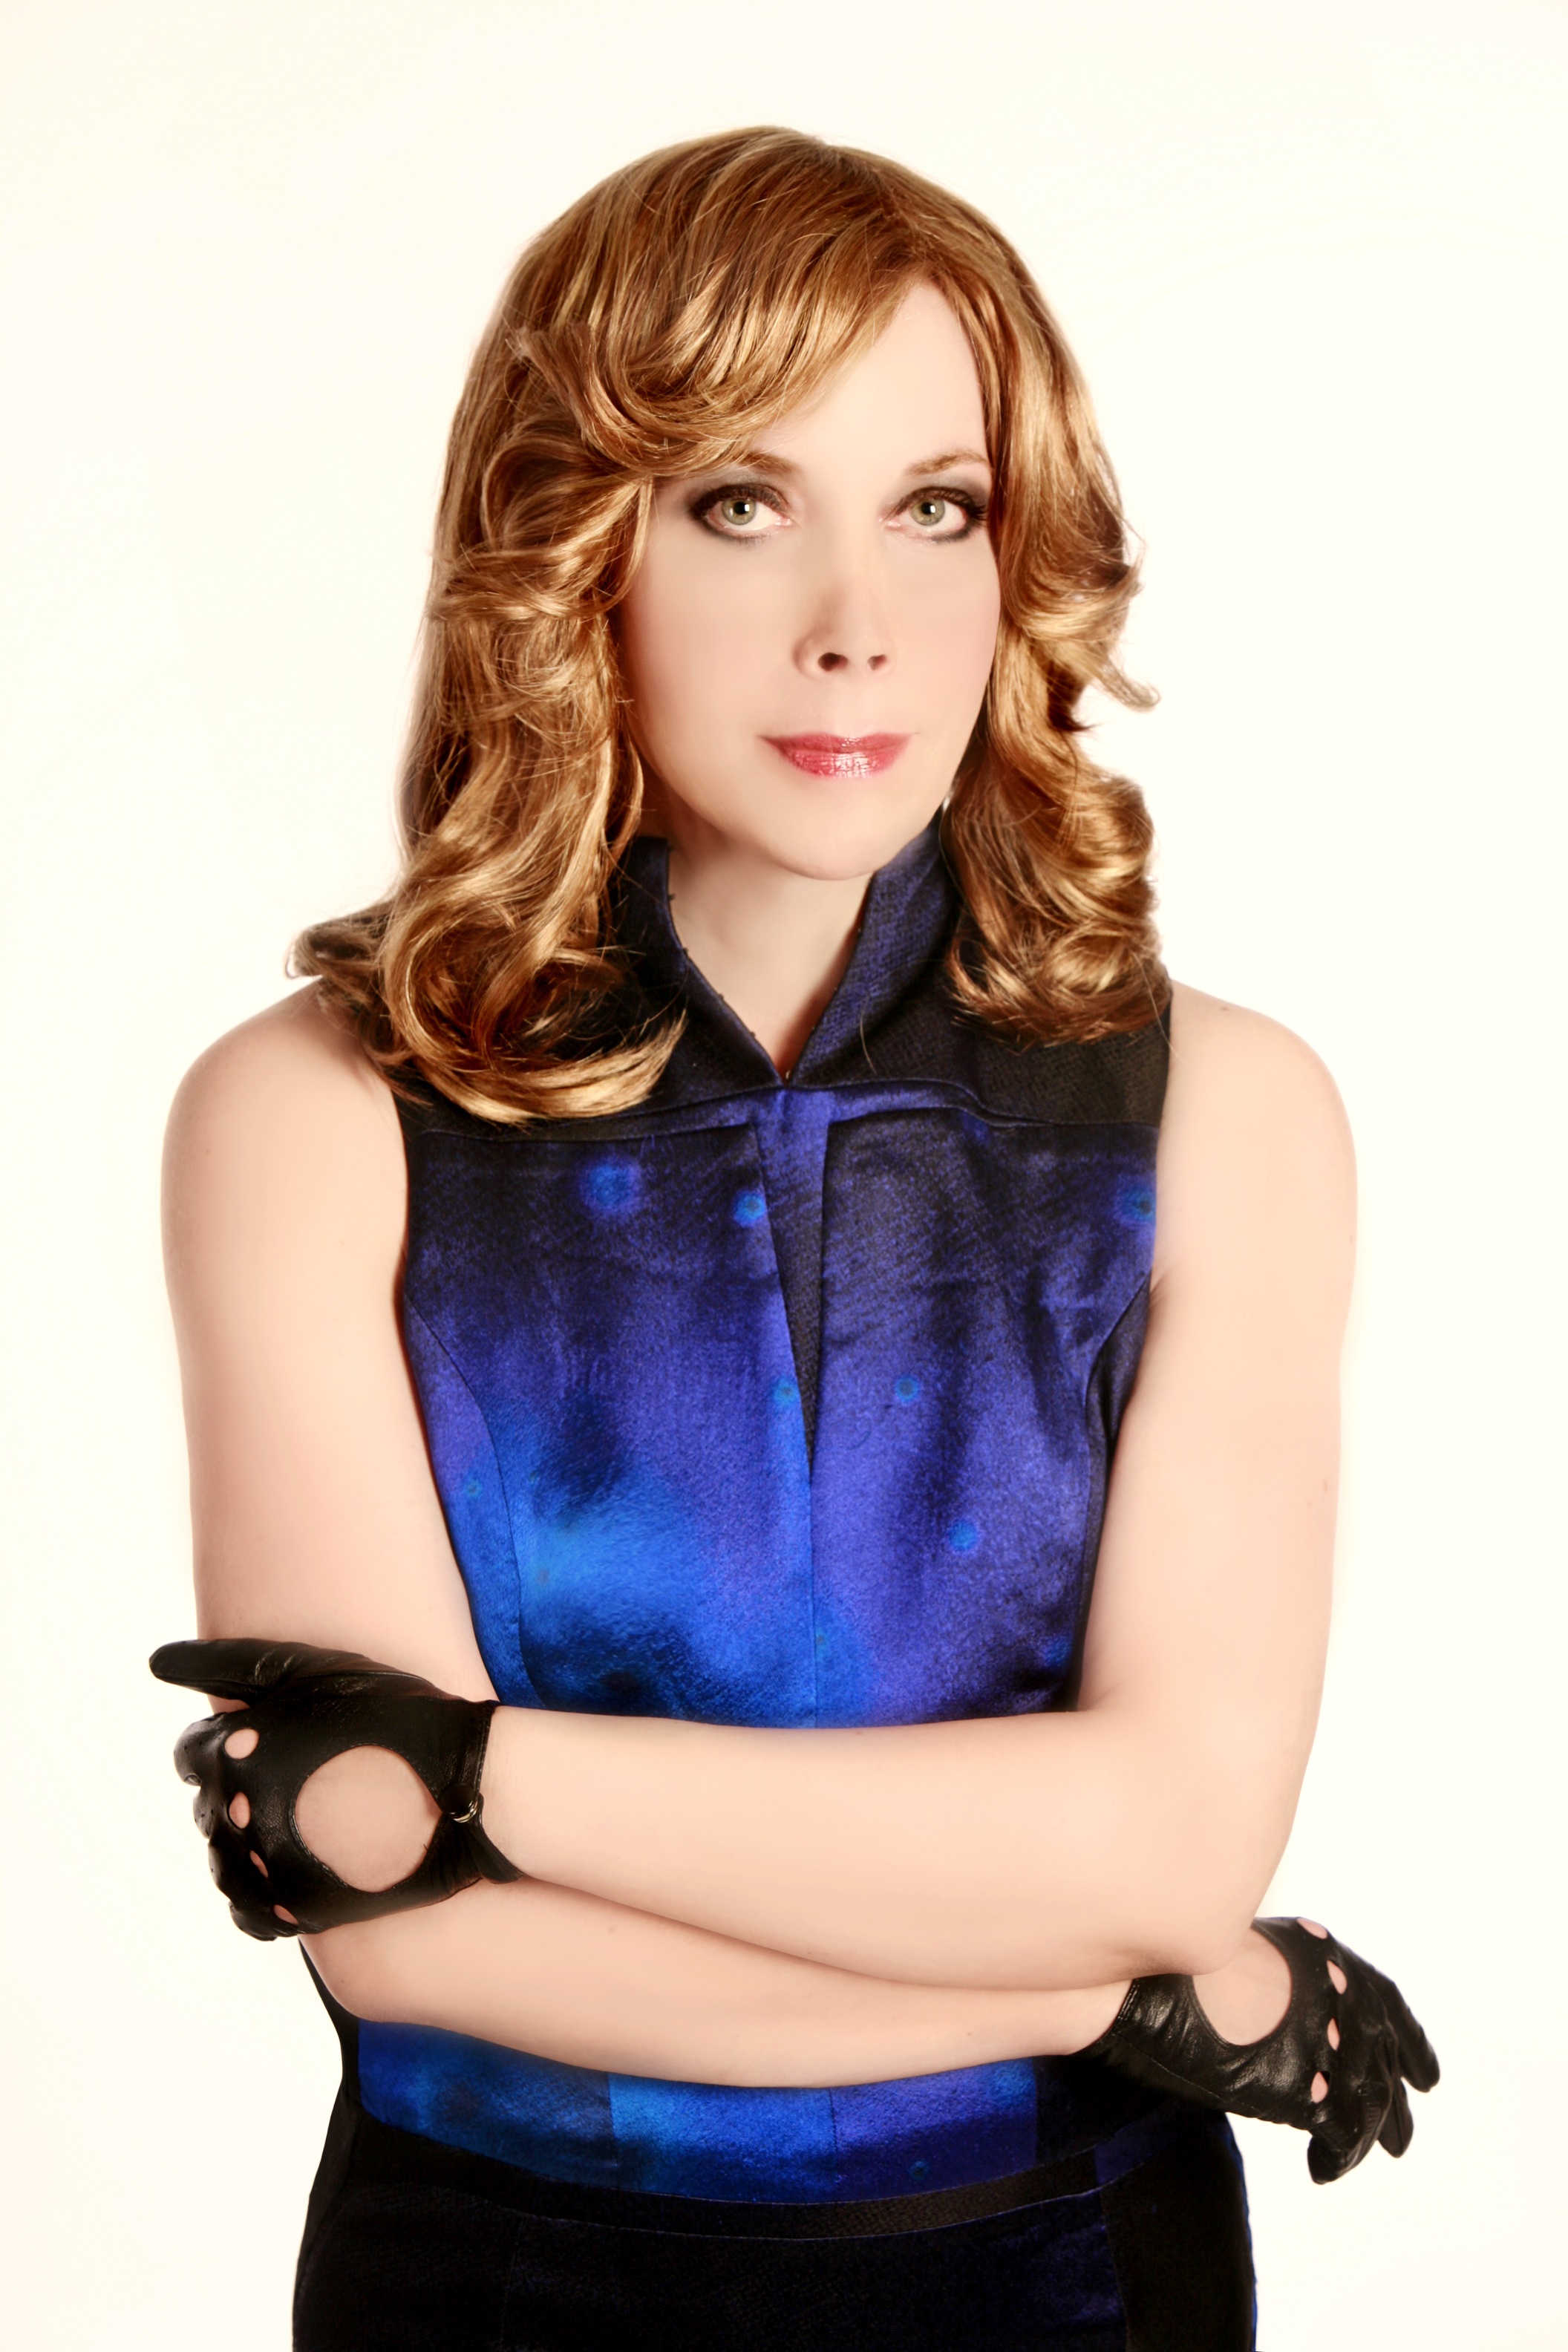
woman, hair, leather, singer, portrait, model, clothing, outerwear, hairstyle, shirt, website, long hair, collar, black hair, textile, neck, blond, costume, wig, cover, blouse, sleeve, photo shoot, brown hair, narciso rodriguez dress, fashion accessory